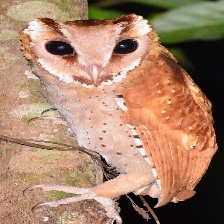
Species: ORIENTAL BAY OWL
Scientific name: PHODILUS BADIUS
ImageNet parent category: great_grey_owl